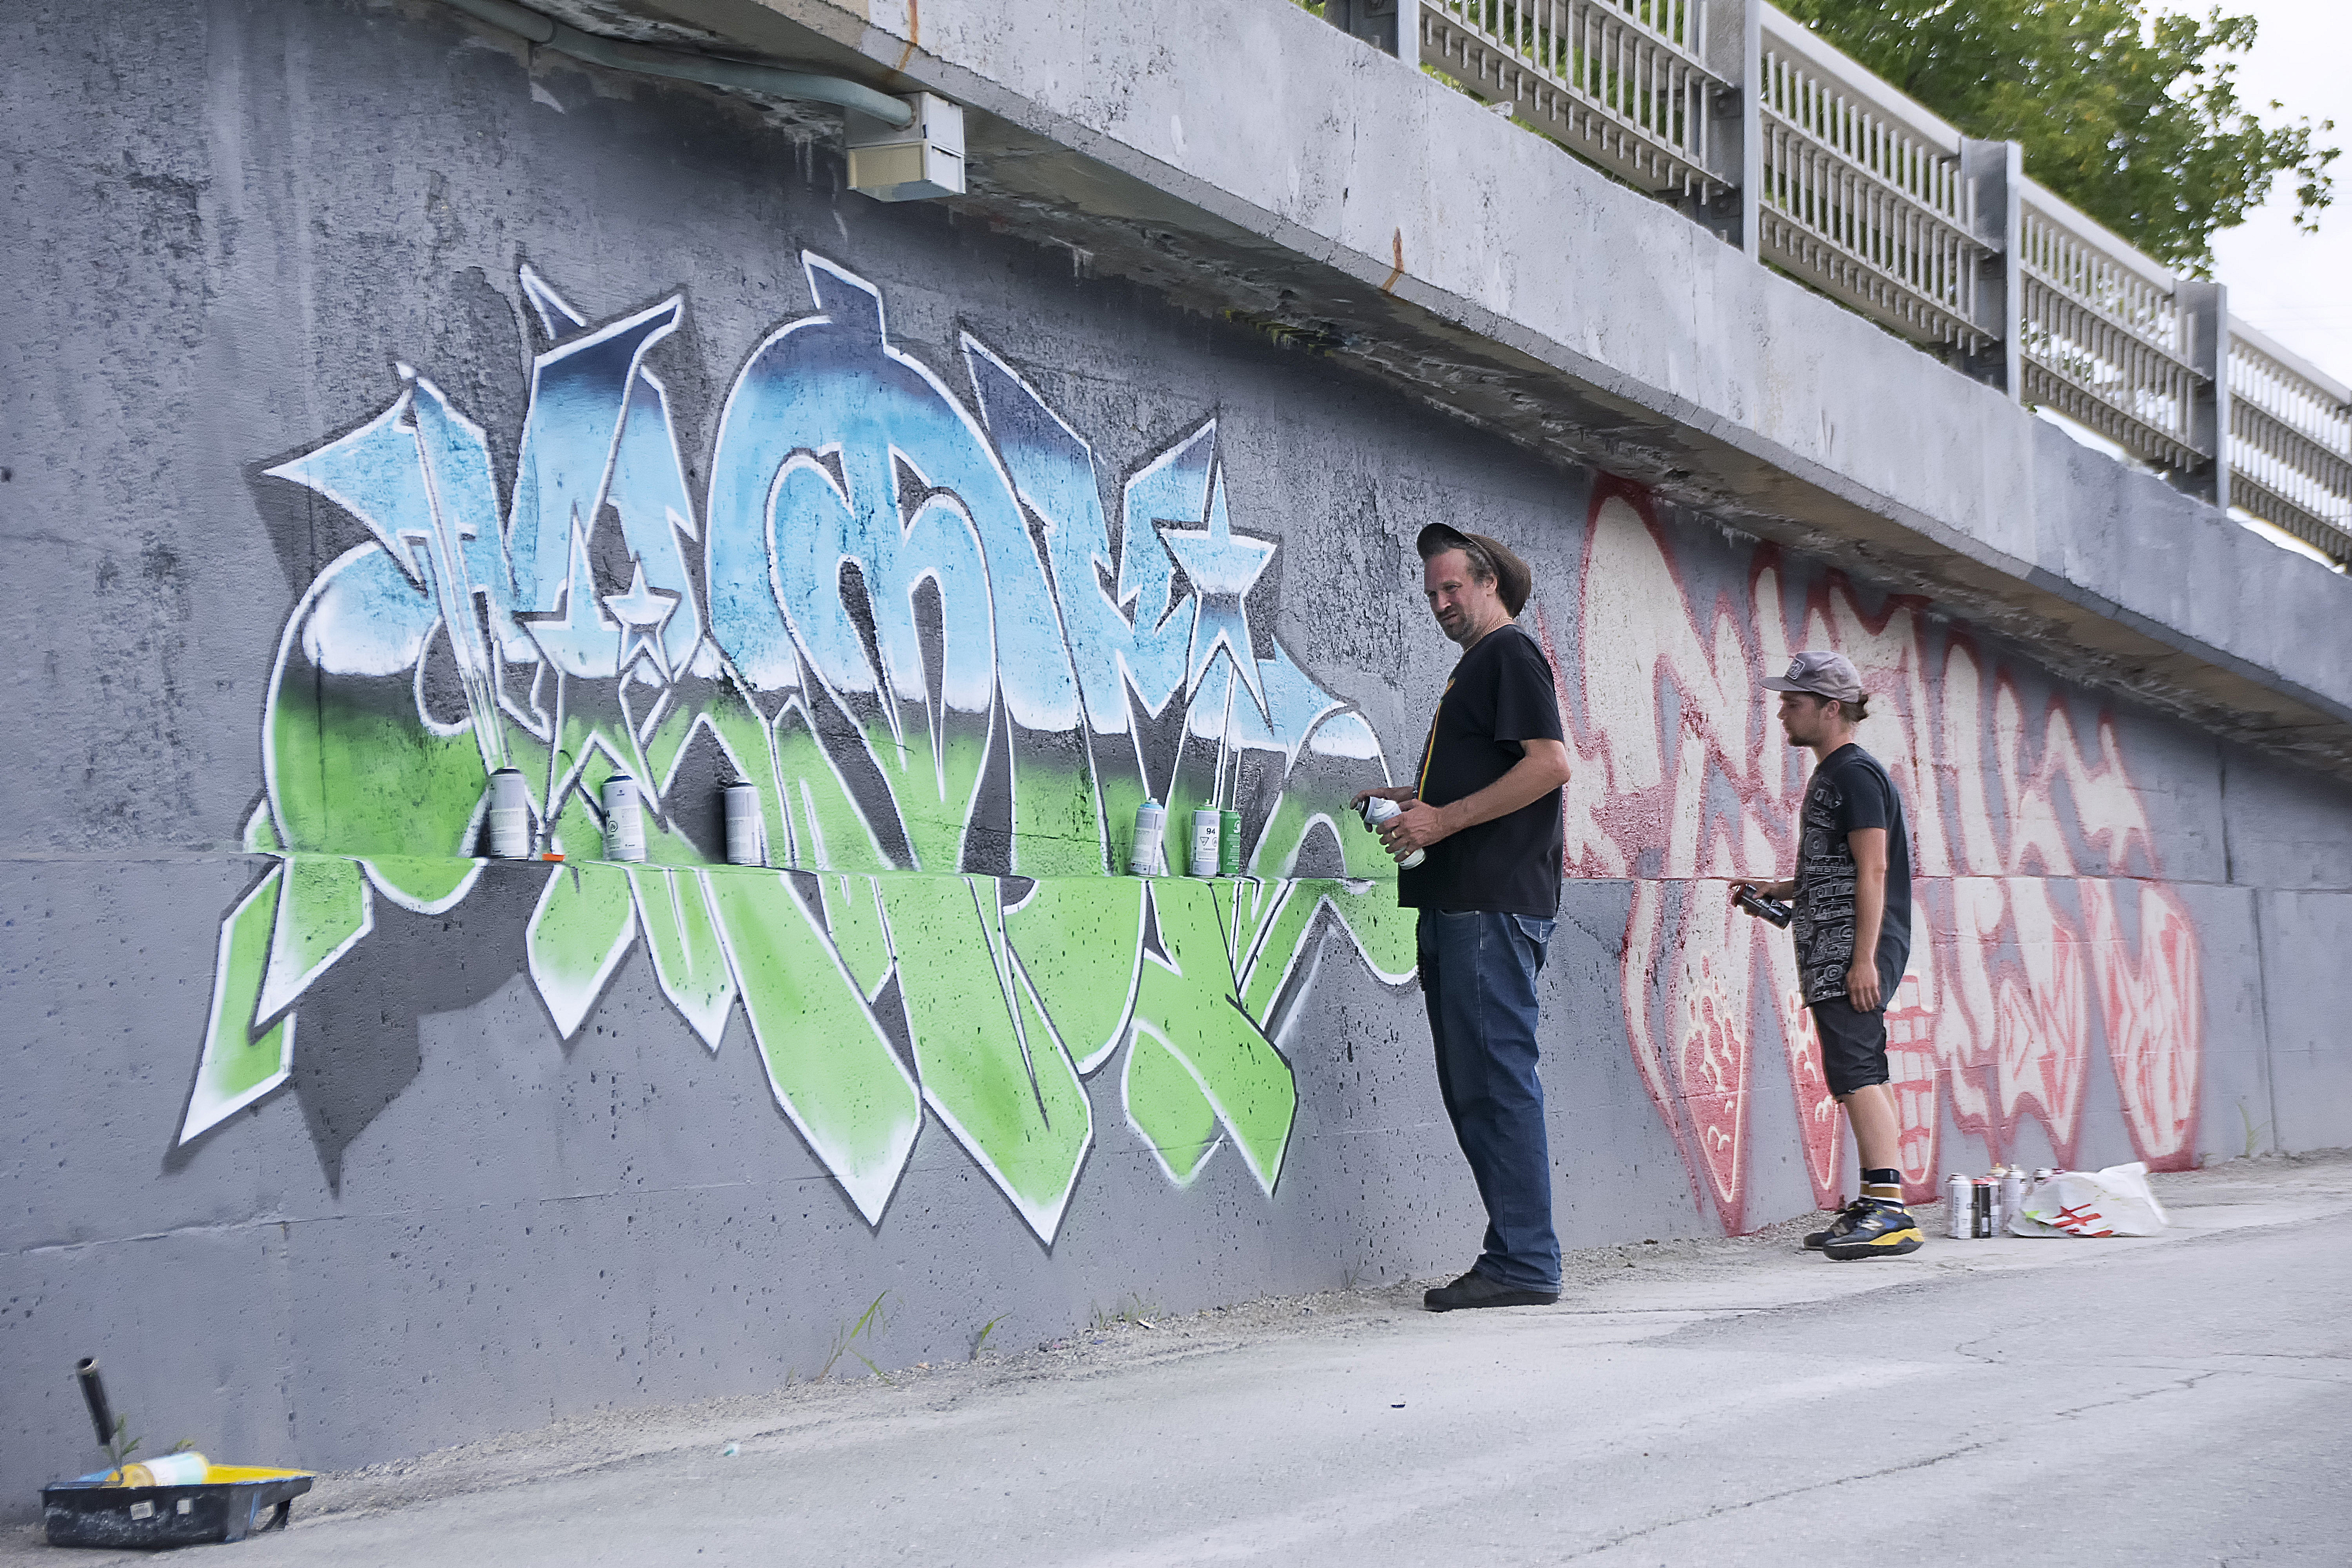
road, street, urban, wall, graffiti, street art, art, canada, infrastructure, mural, quebec, sherbrooke, urbain, amalgam, urban area